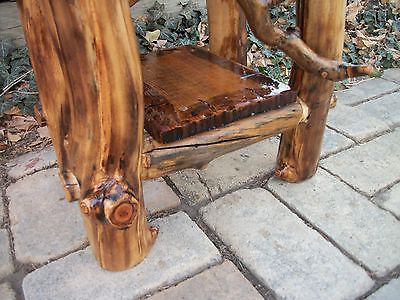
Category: table